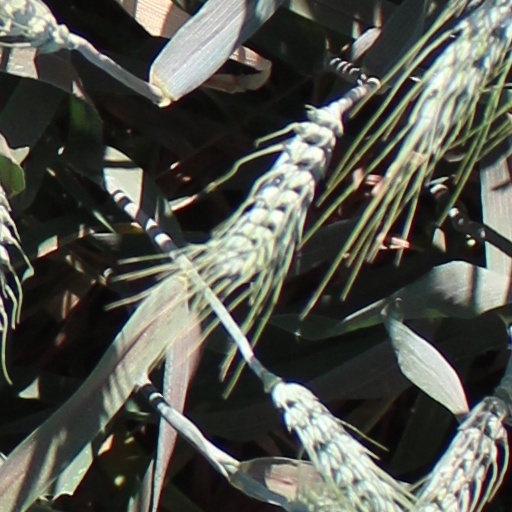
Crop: wheat